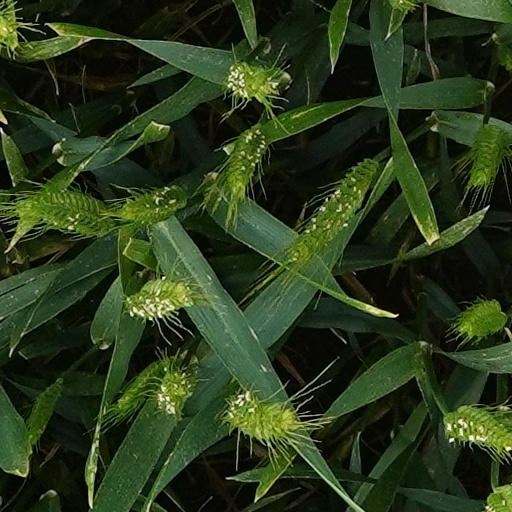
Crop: wheat